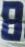
Number: 8